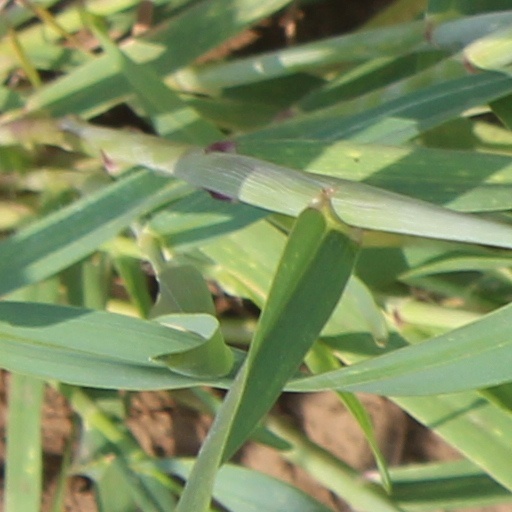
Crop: wheat